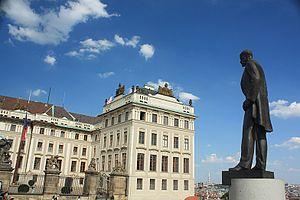
L'élection présidentielle tchèque de 2013, cinquième élection présidentielle de la République tchèque et première au suffrage universel direct, est un scrutin visant à élire le troisième président de la République tchèque pour un mandat de cinq ans. Le premier tour de scrutin se tient les 11 et 12 janvier 2013 tandis que le second tour a été convoqué les 25 janvier et 26 janvier suivants.